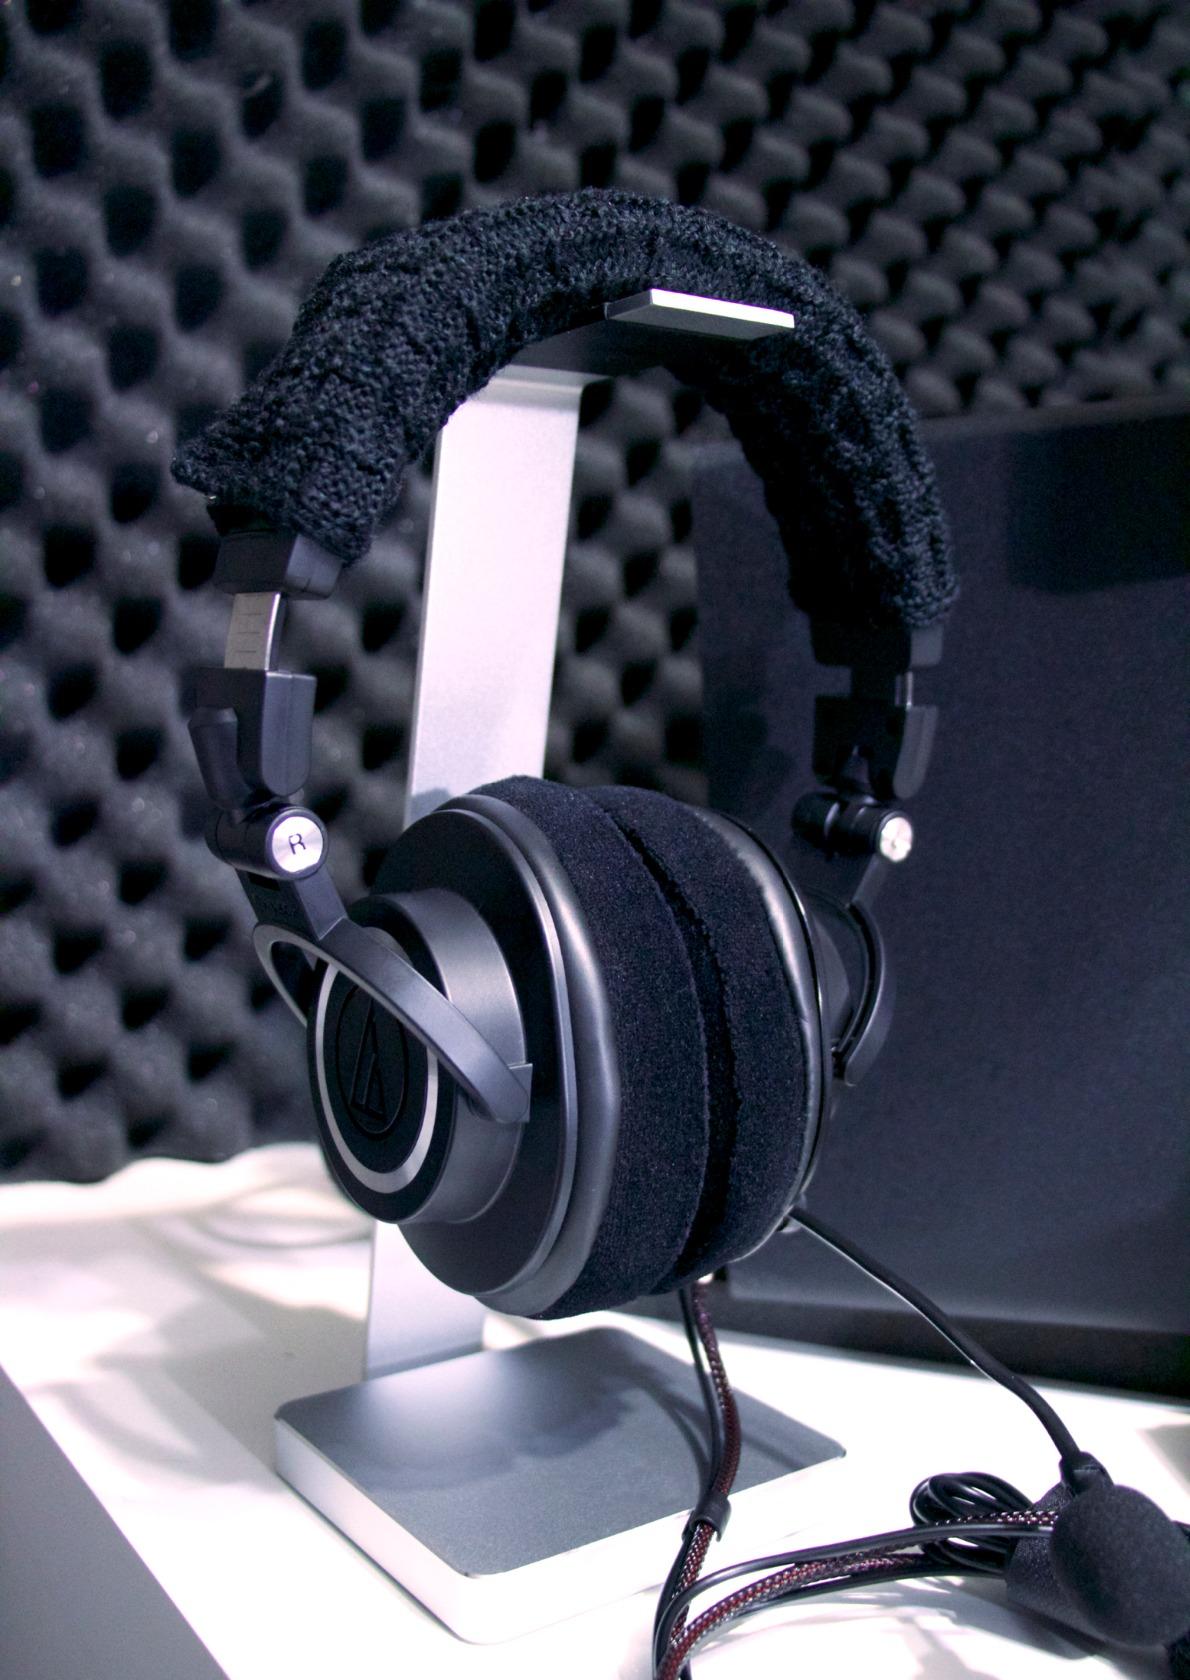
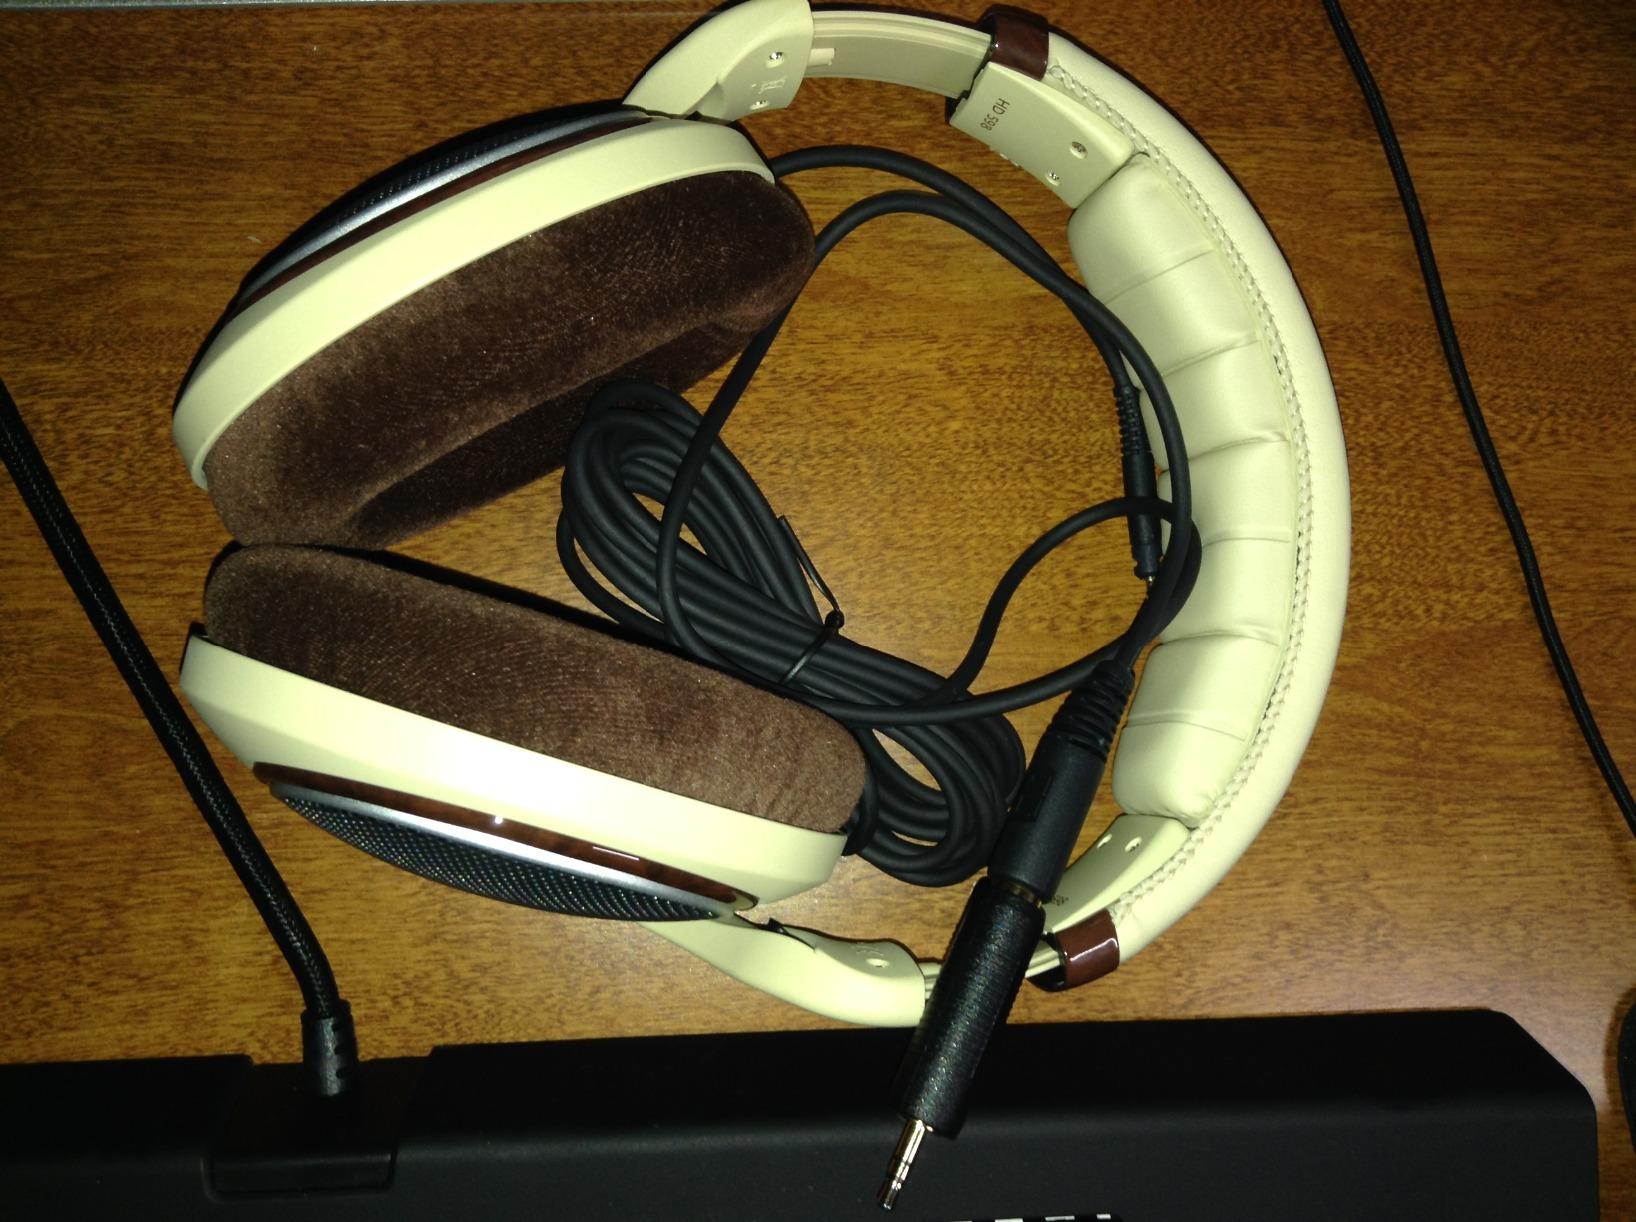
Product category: headphones
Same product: no